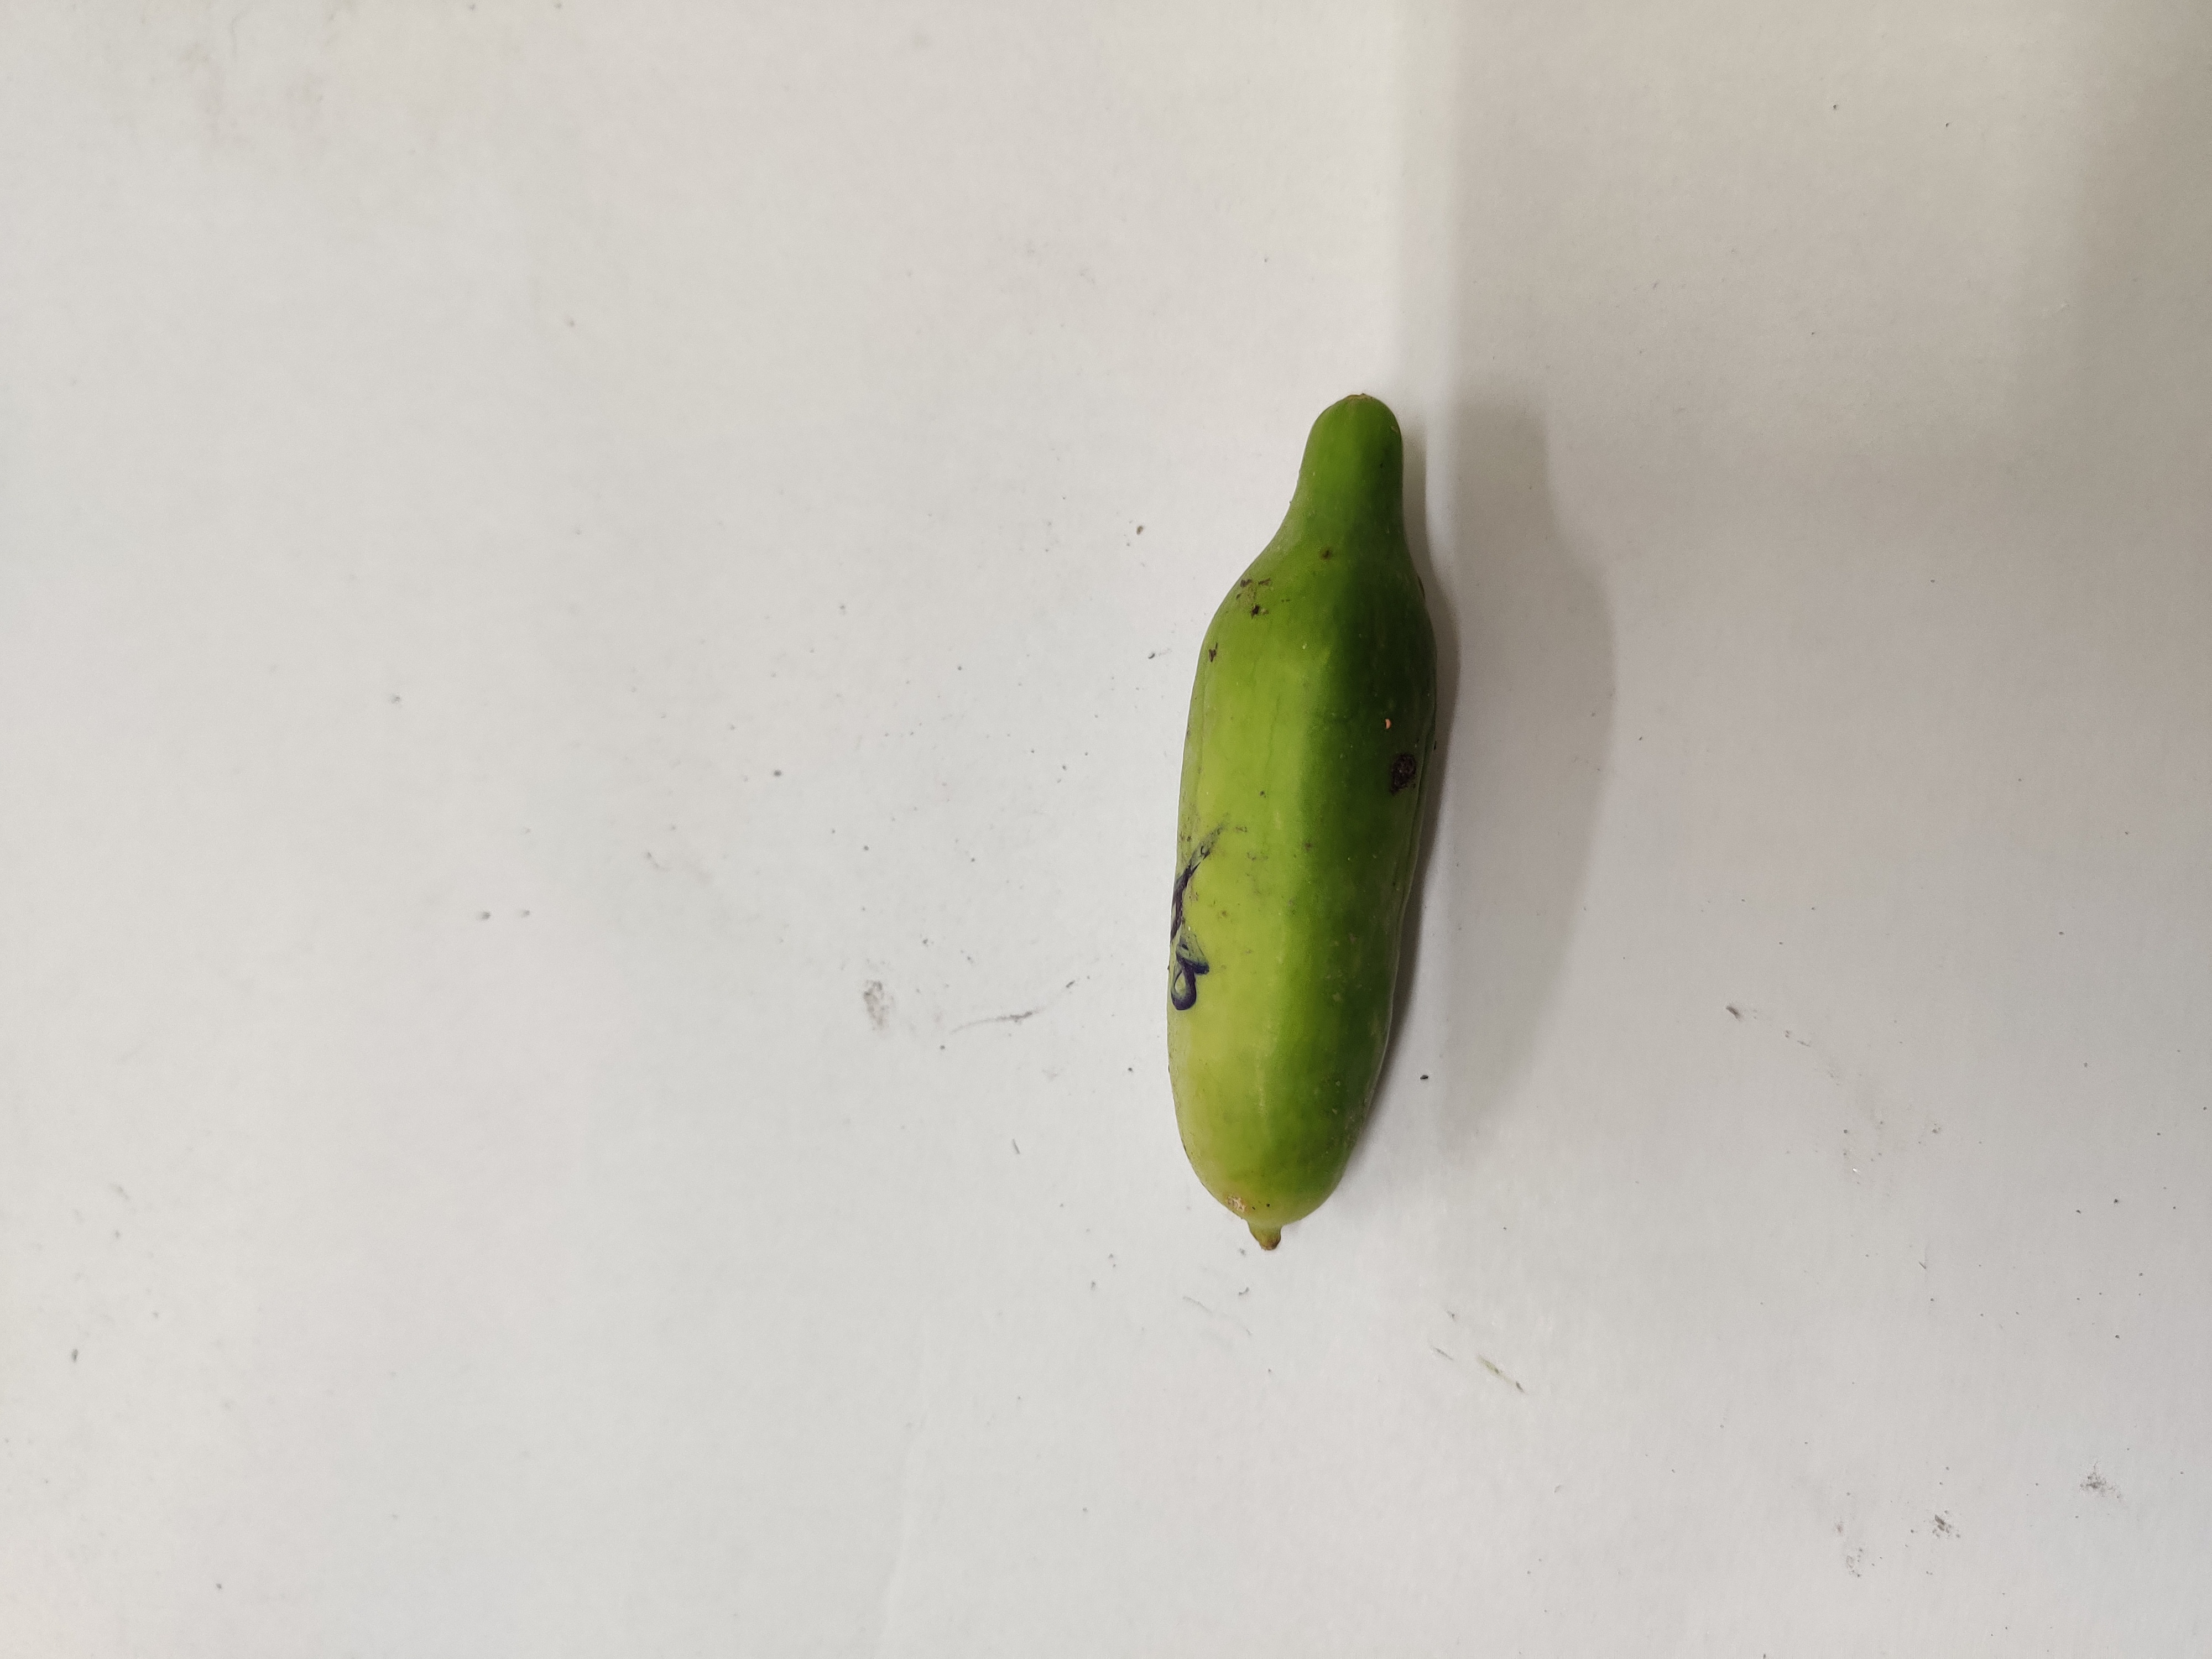
Crop: Ivy Gourd
Condition: Damaged